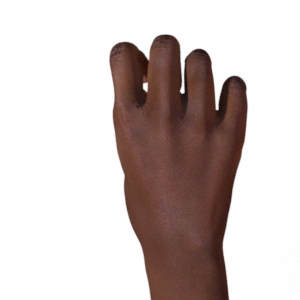
Label: rock